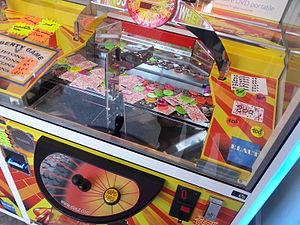
La Foire aux plaisirs est une fête foraine qui a lieu à Bordeaux. Elle est parfois appelée Foire des Quinconces.